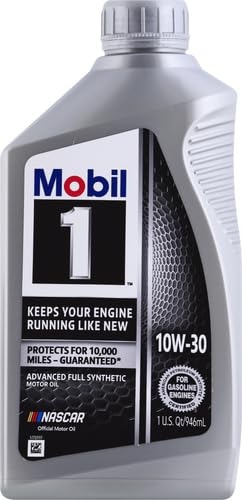
Item Name: Mobil 1 Tri-Synthetic Motor Oil with SuperSyn Formula (Qt.) - 10W-30
Value: nan
Unit: None

Price: 12.53